Hudson River

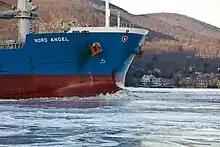
The bulk carrier "Nord Angel" breaking ice on the Hudson

The lower Hudson is a tidal estuary, with tidal influence extending as far as the Federal Dam in Troy. There are about two high tides and two low tides per day. As the tide rises, the tidal current moves northward, taking enough time that part of the river can be at high tide while another part can be at the bottom of its low tide.